Harvey Keitel

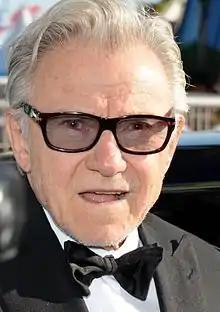
Keitel at the 2015 Cannes Film Festival

Harvey Keitel (born May 13, 1939) is an American actor and film producer, known for his portrayal of morally ambiguous and "tough guy" characters. He rose to prominence during the New Hollywood movement, and has held a long-running association with director Martin Scorsese, starring in six of his films: "Who's That Knocking at My Door" (1967), "Mean Streets" (1973), "Alice Doesn't Live Here Anymore" (1974), "Taxi Driver" (1976), "The Last Temptation of Christ" (1988), and "The Irishman" (2019). He is also known for his work with director Quentin Tarantino, portraying Mr. White in "Reservoir Dogs" (1992) and Winston Wolf in "Pulp Fiction" (1994).